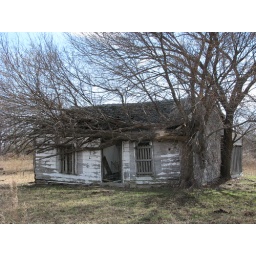
this house was literally being held up by this tree